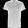
Label: T - shirt / top